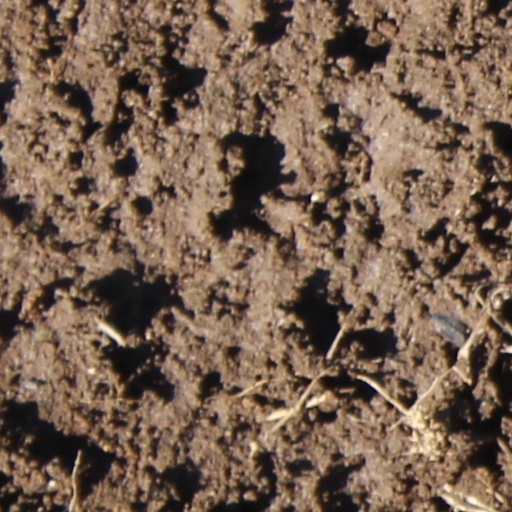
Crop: wheat